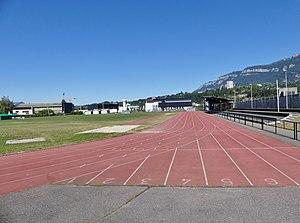
Vue du stade du Mas-Barral, au nord de Chambéry, en Savoie.
Chambéry est une commune française située dans le département de la Savoie en région Auvergne-Rhône-Alpes.